Meatloaf

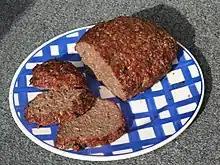
Czech "sekaná"

The Austrian version of meatloaf is called "faschierter Braten" (literally "minced roast", from "faschieren", "to mince", and "ein Braten", "a roast"), also known as "falscher Hase", or 'fake rabbit'. Most of the time, it is not filled (as it may be in Germany), though the variation "im Speckmantel" involves wrapping the exterior in ham or bacon before baking. Often, it is served with mashed potatoes (when warm), or with Cumberland sauce (when cold).